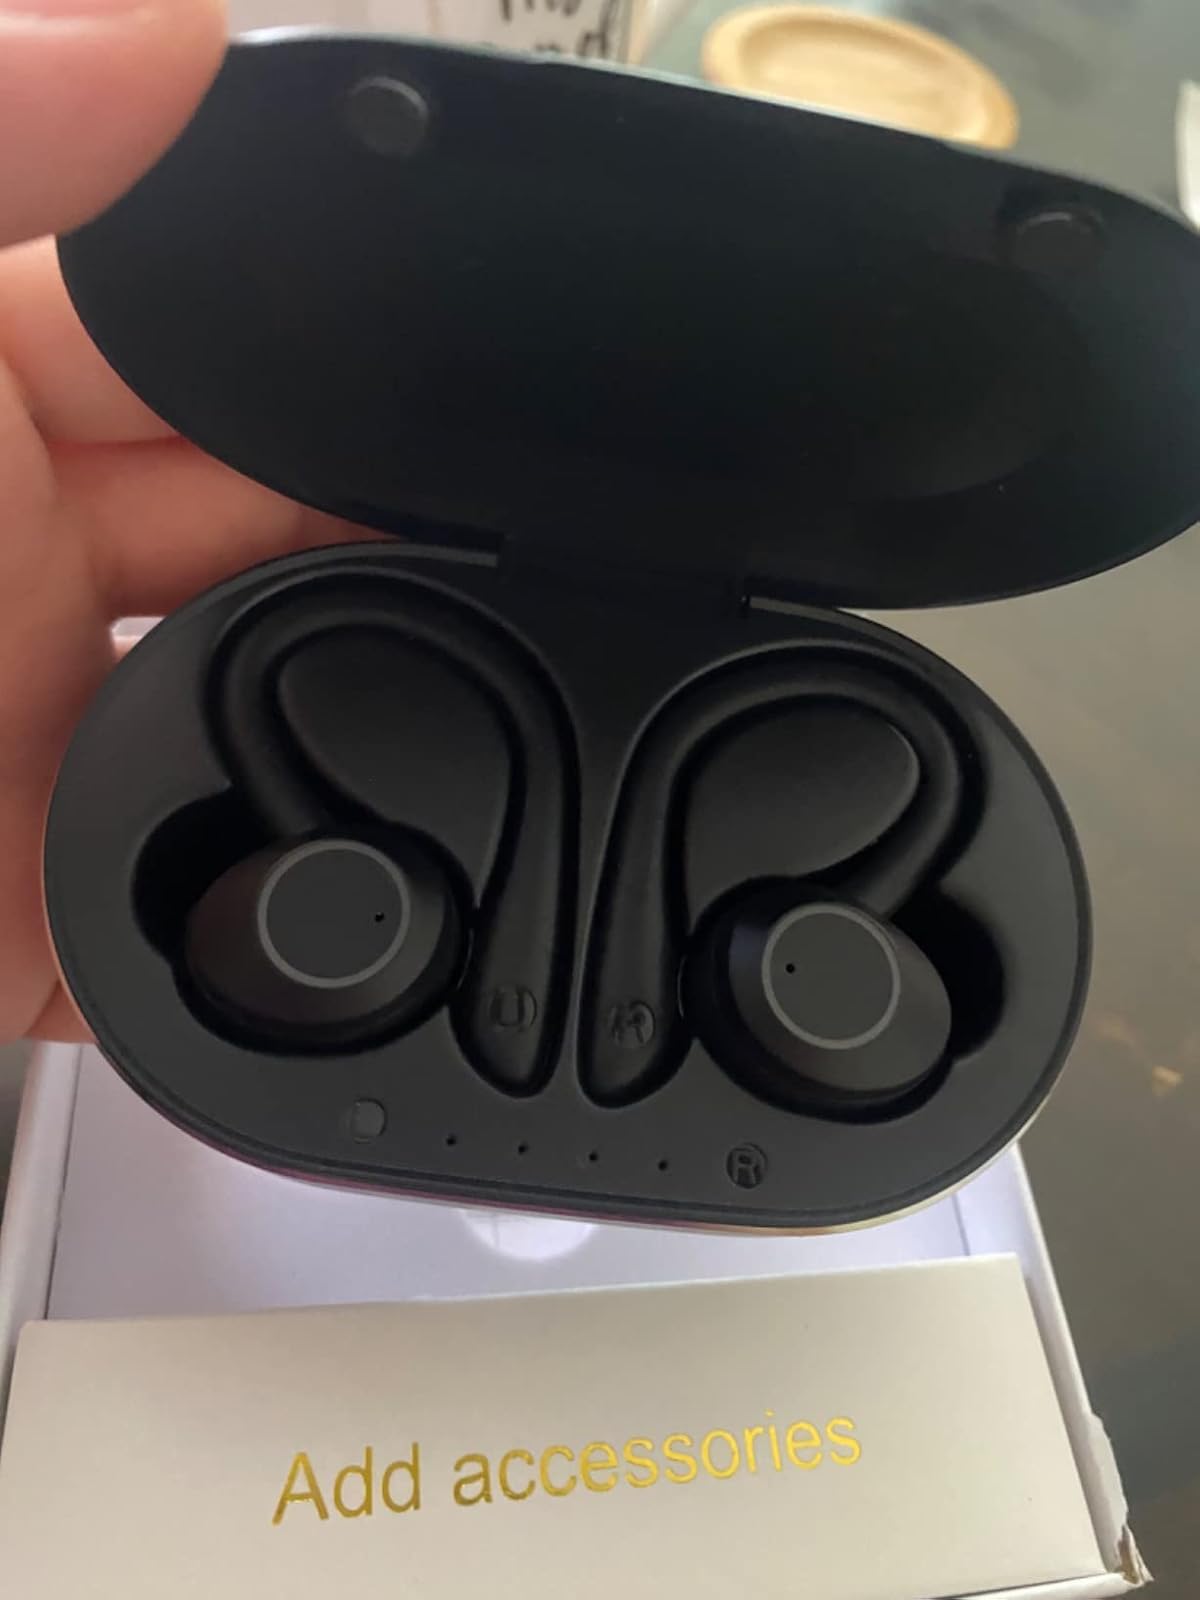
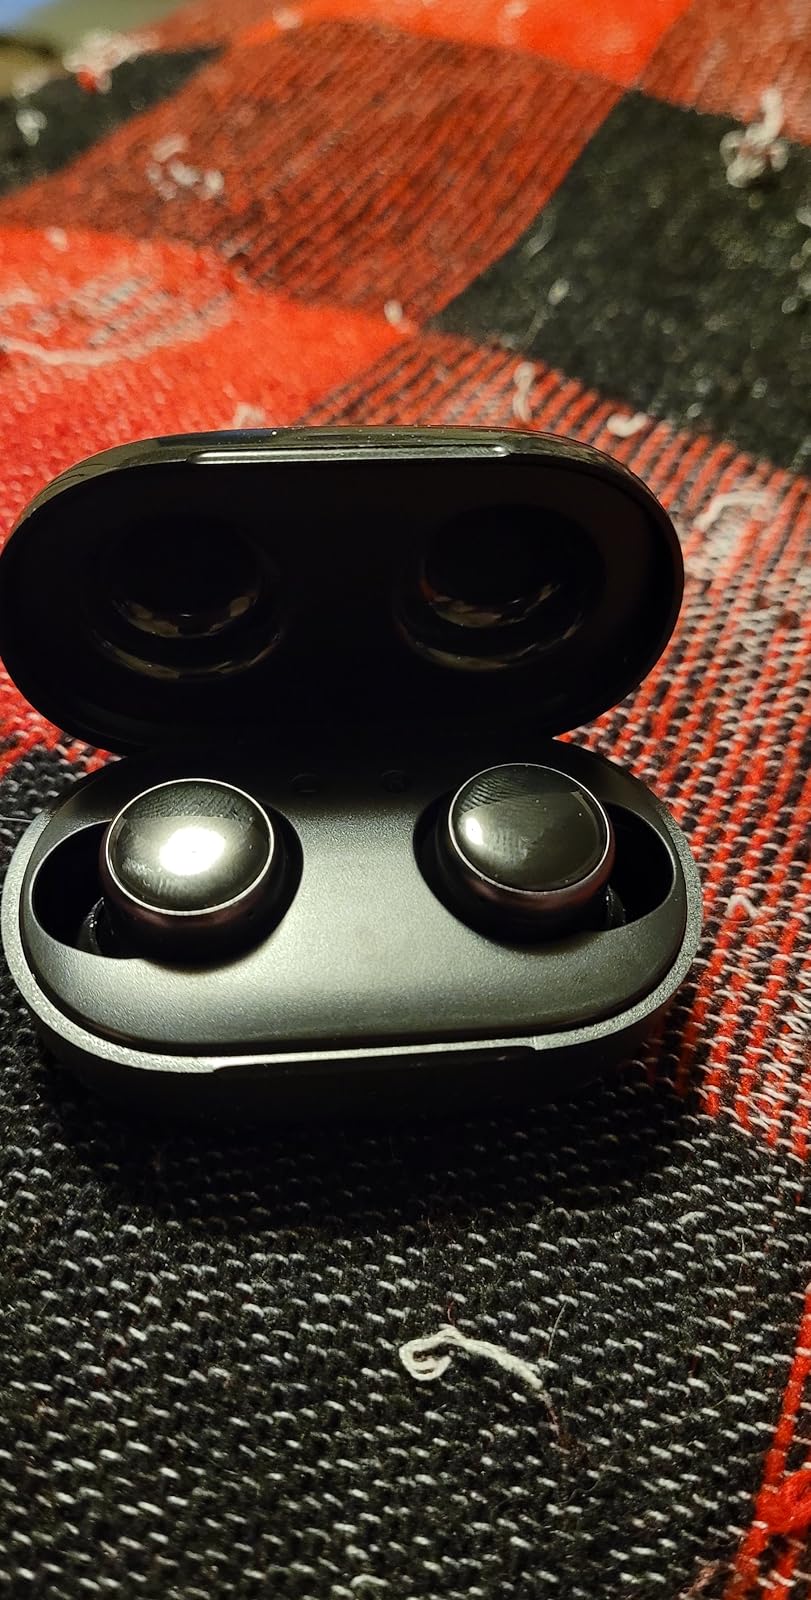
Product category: earbuds
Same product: no